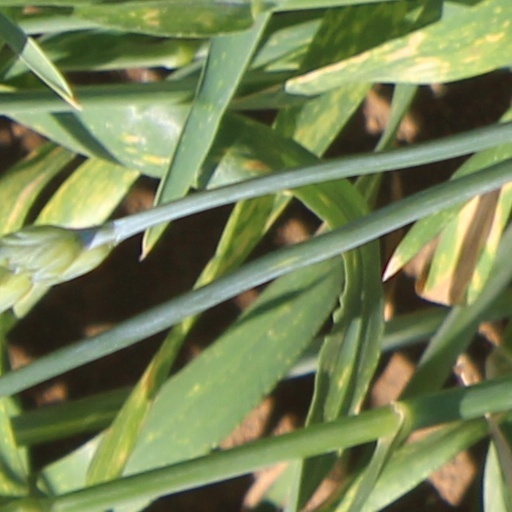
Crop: wheat